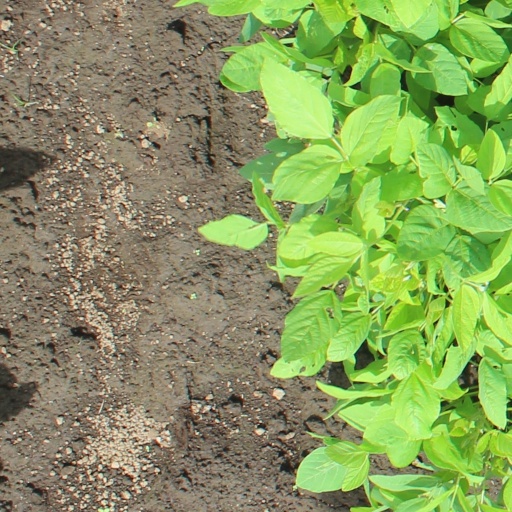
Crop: soybean